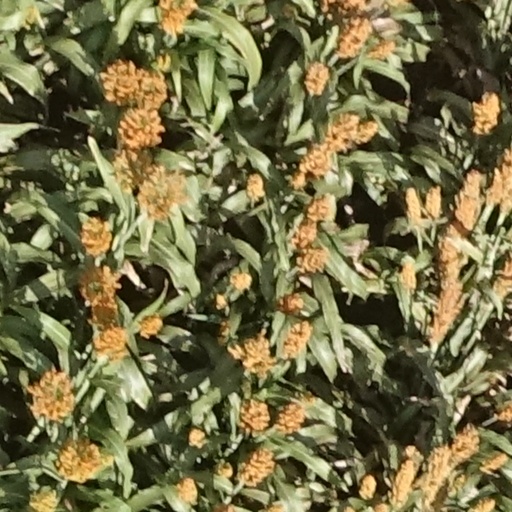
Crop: sorghum